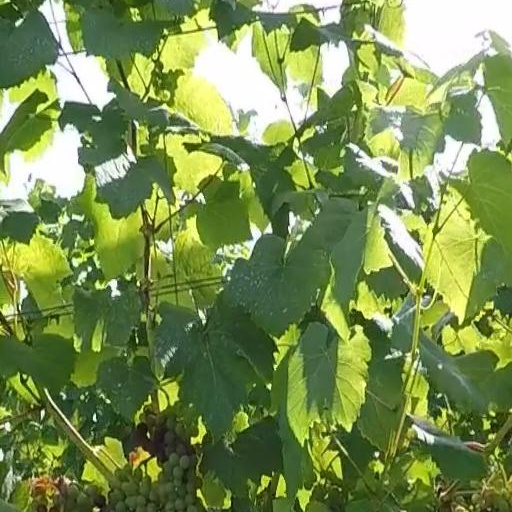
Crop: grape